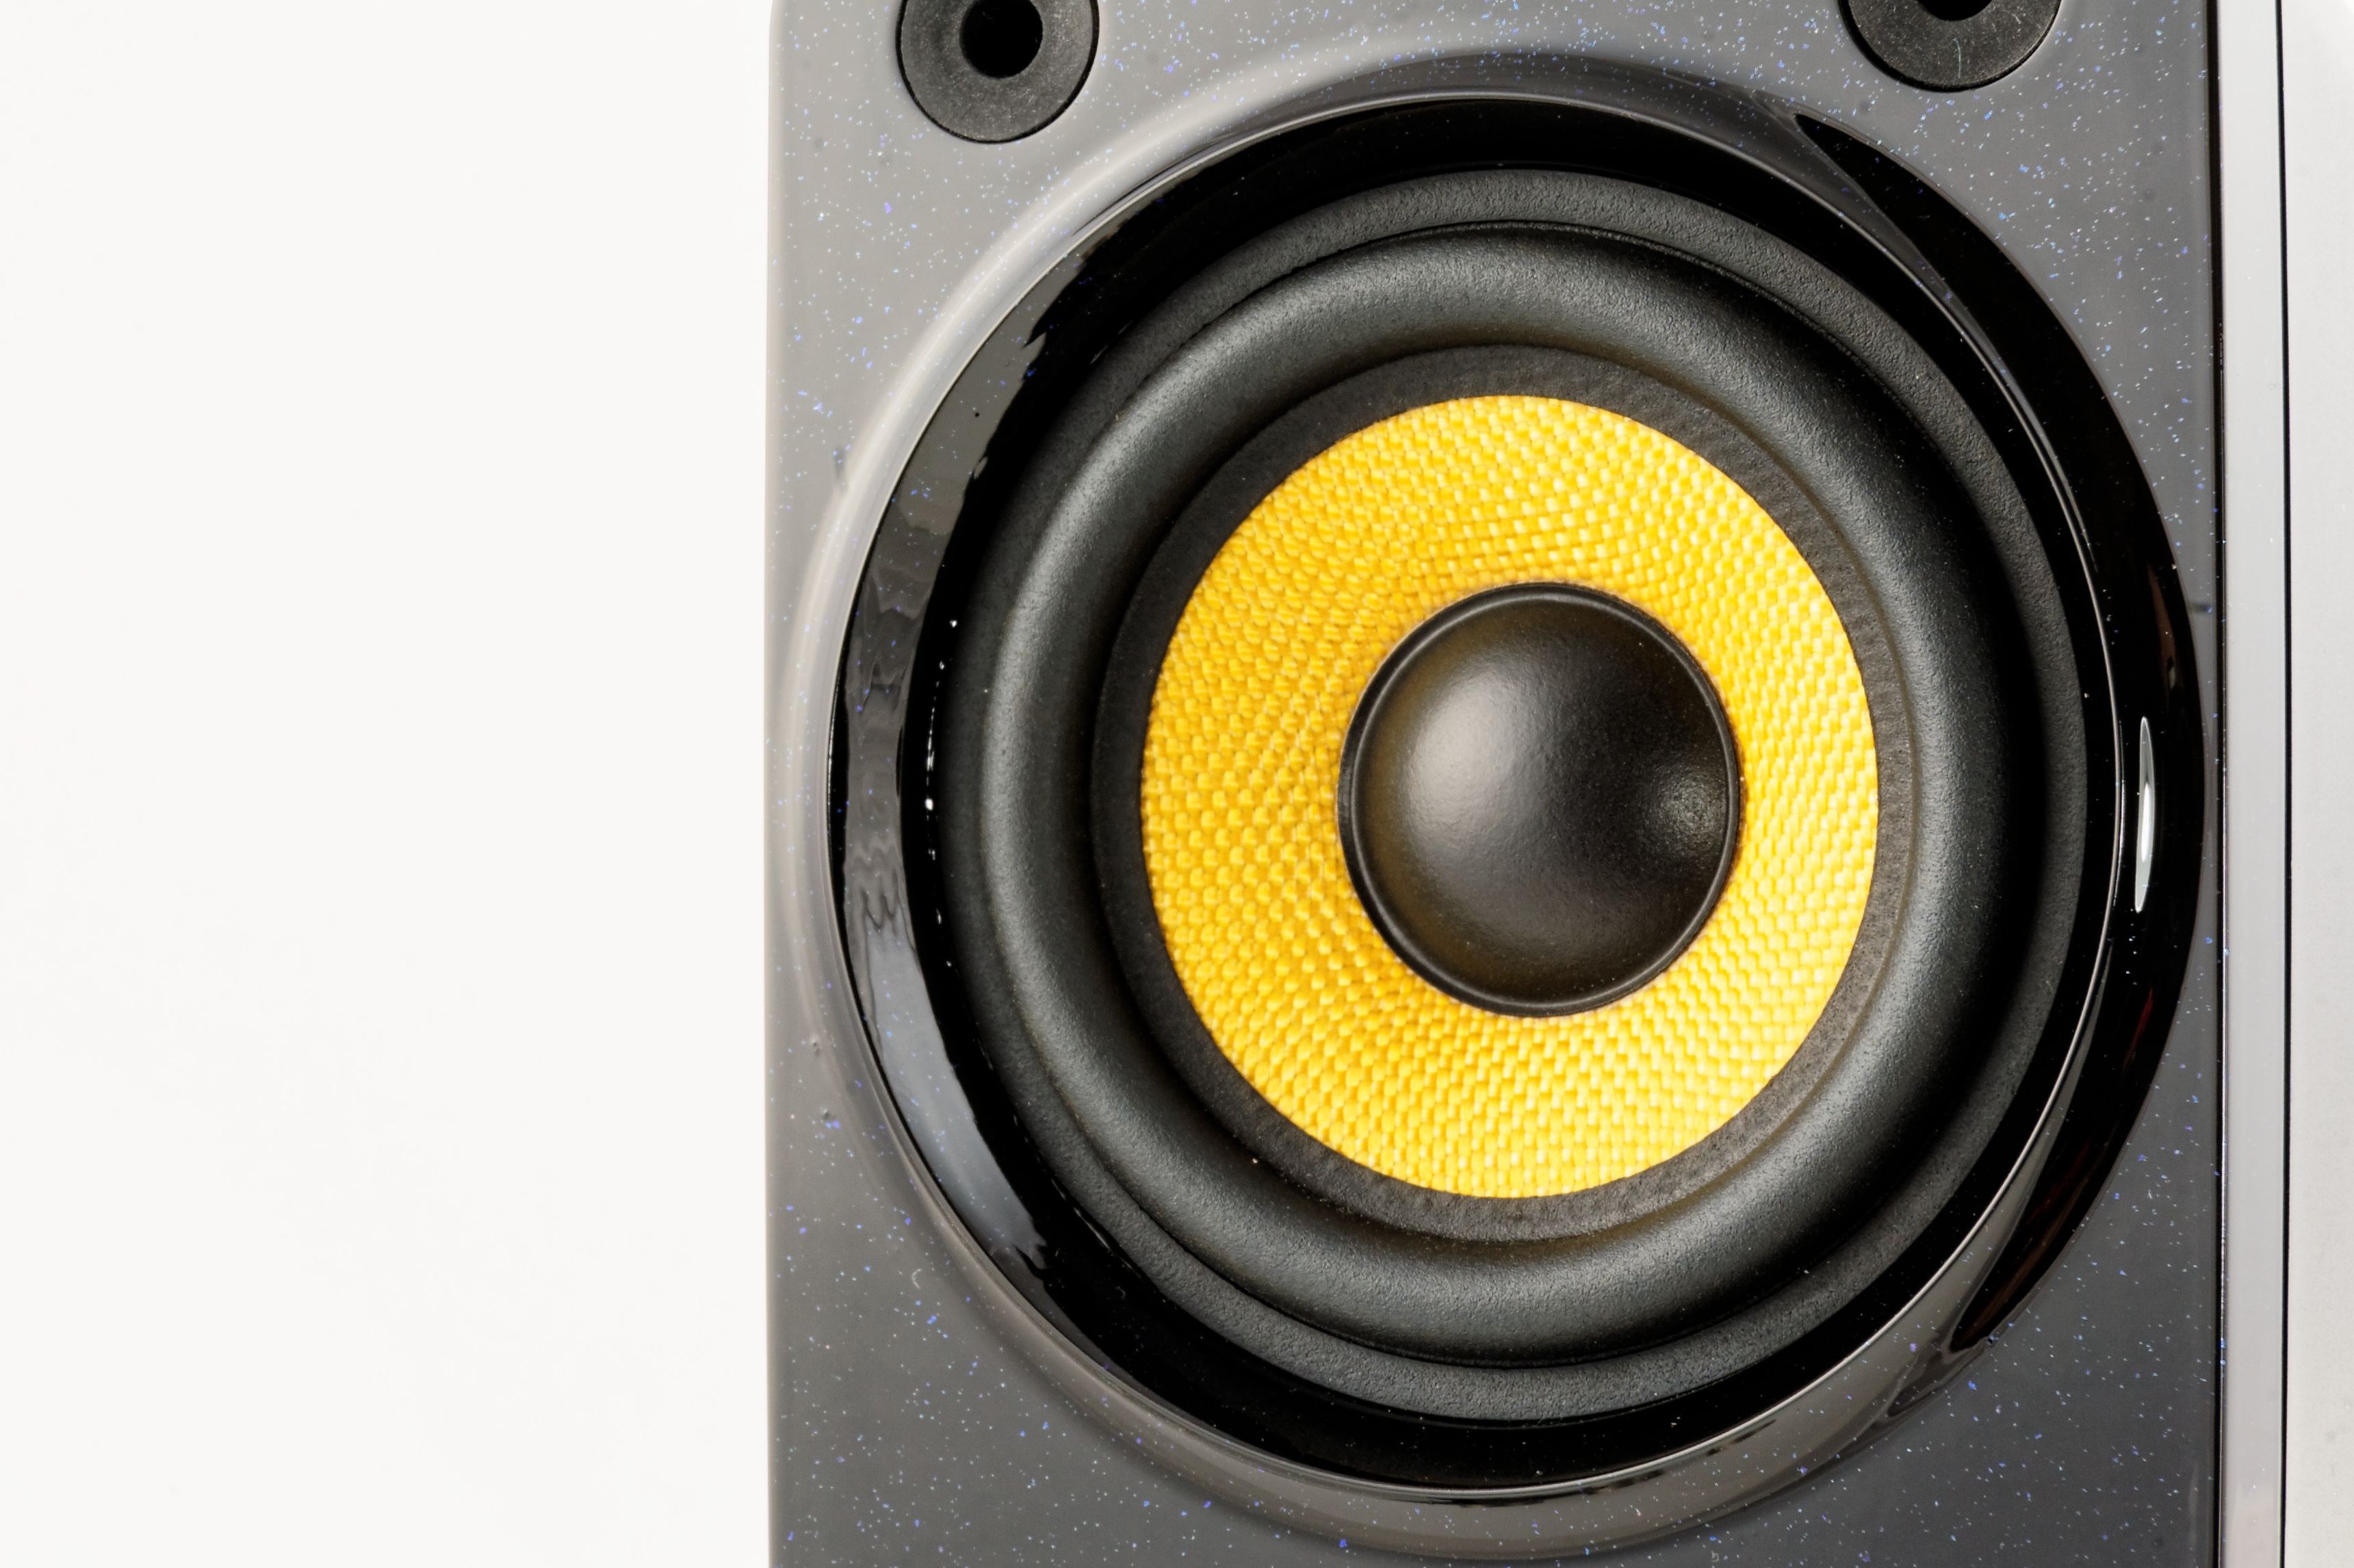
music, technology, wheel, box, audio, sound, hifi, subwoofer, speakers, multimedia, loudspeaker, audio equipment, car subwoofer, pc speakers, electronic device, sound box, computer speaker, studio monitor